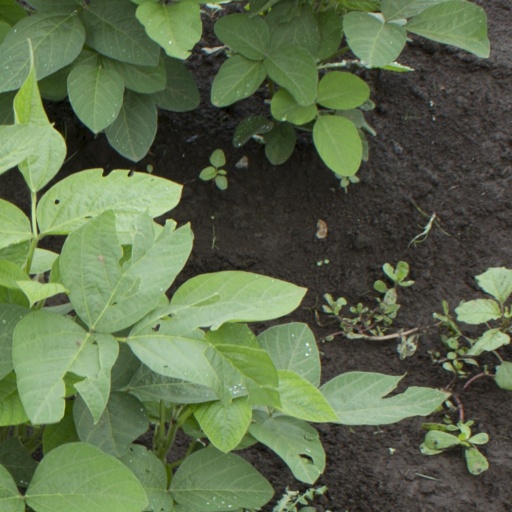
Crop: soybean